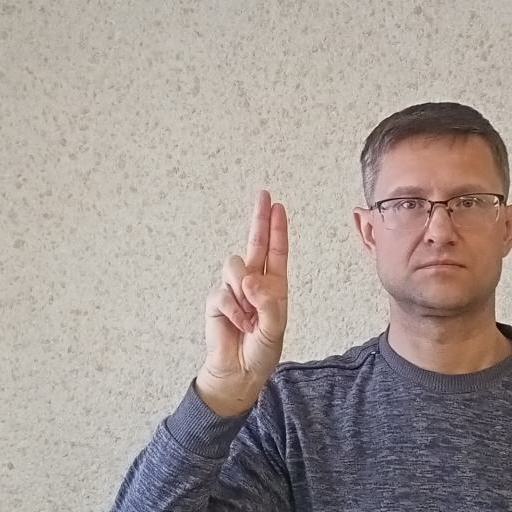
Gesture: two_up